Srimushnam

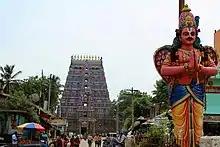
Srimushnam Bhuvarahaswamy temple

Bhu Varaha Swamy temple is a Hindu temple, located at Srimushnam, in the South Indian state of Tamil Nadu. Constructed in the Chola style of architecture, the temple is dedicated to Varaha (Bhu Varaha Swamy), the boar-avatar of the god Vishnu and his consort Lakshmi as Ambujavalli Thayar.